Bridgman (crater)

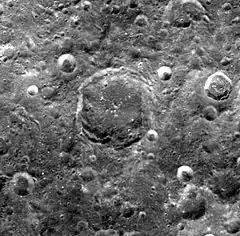
Clementine mosaic

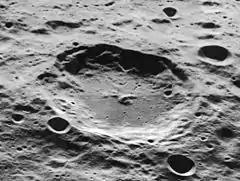
Oblique Lunar Orbiter 5 image mosaic

Bridgman is a lunar impact crater that is located on the far side of the Moon. It lies in the northern hemisphere, to the northwest of the crater Kurchatov. To the west-southwest is the old formation Becquerel, and eastward are the craters Pawsey and Wiener.